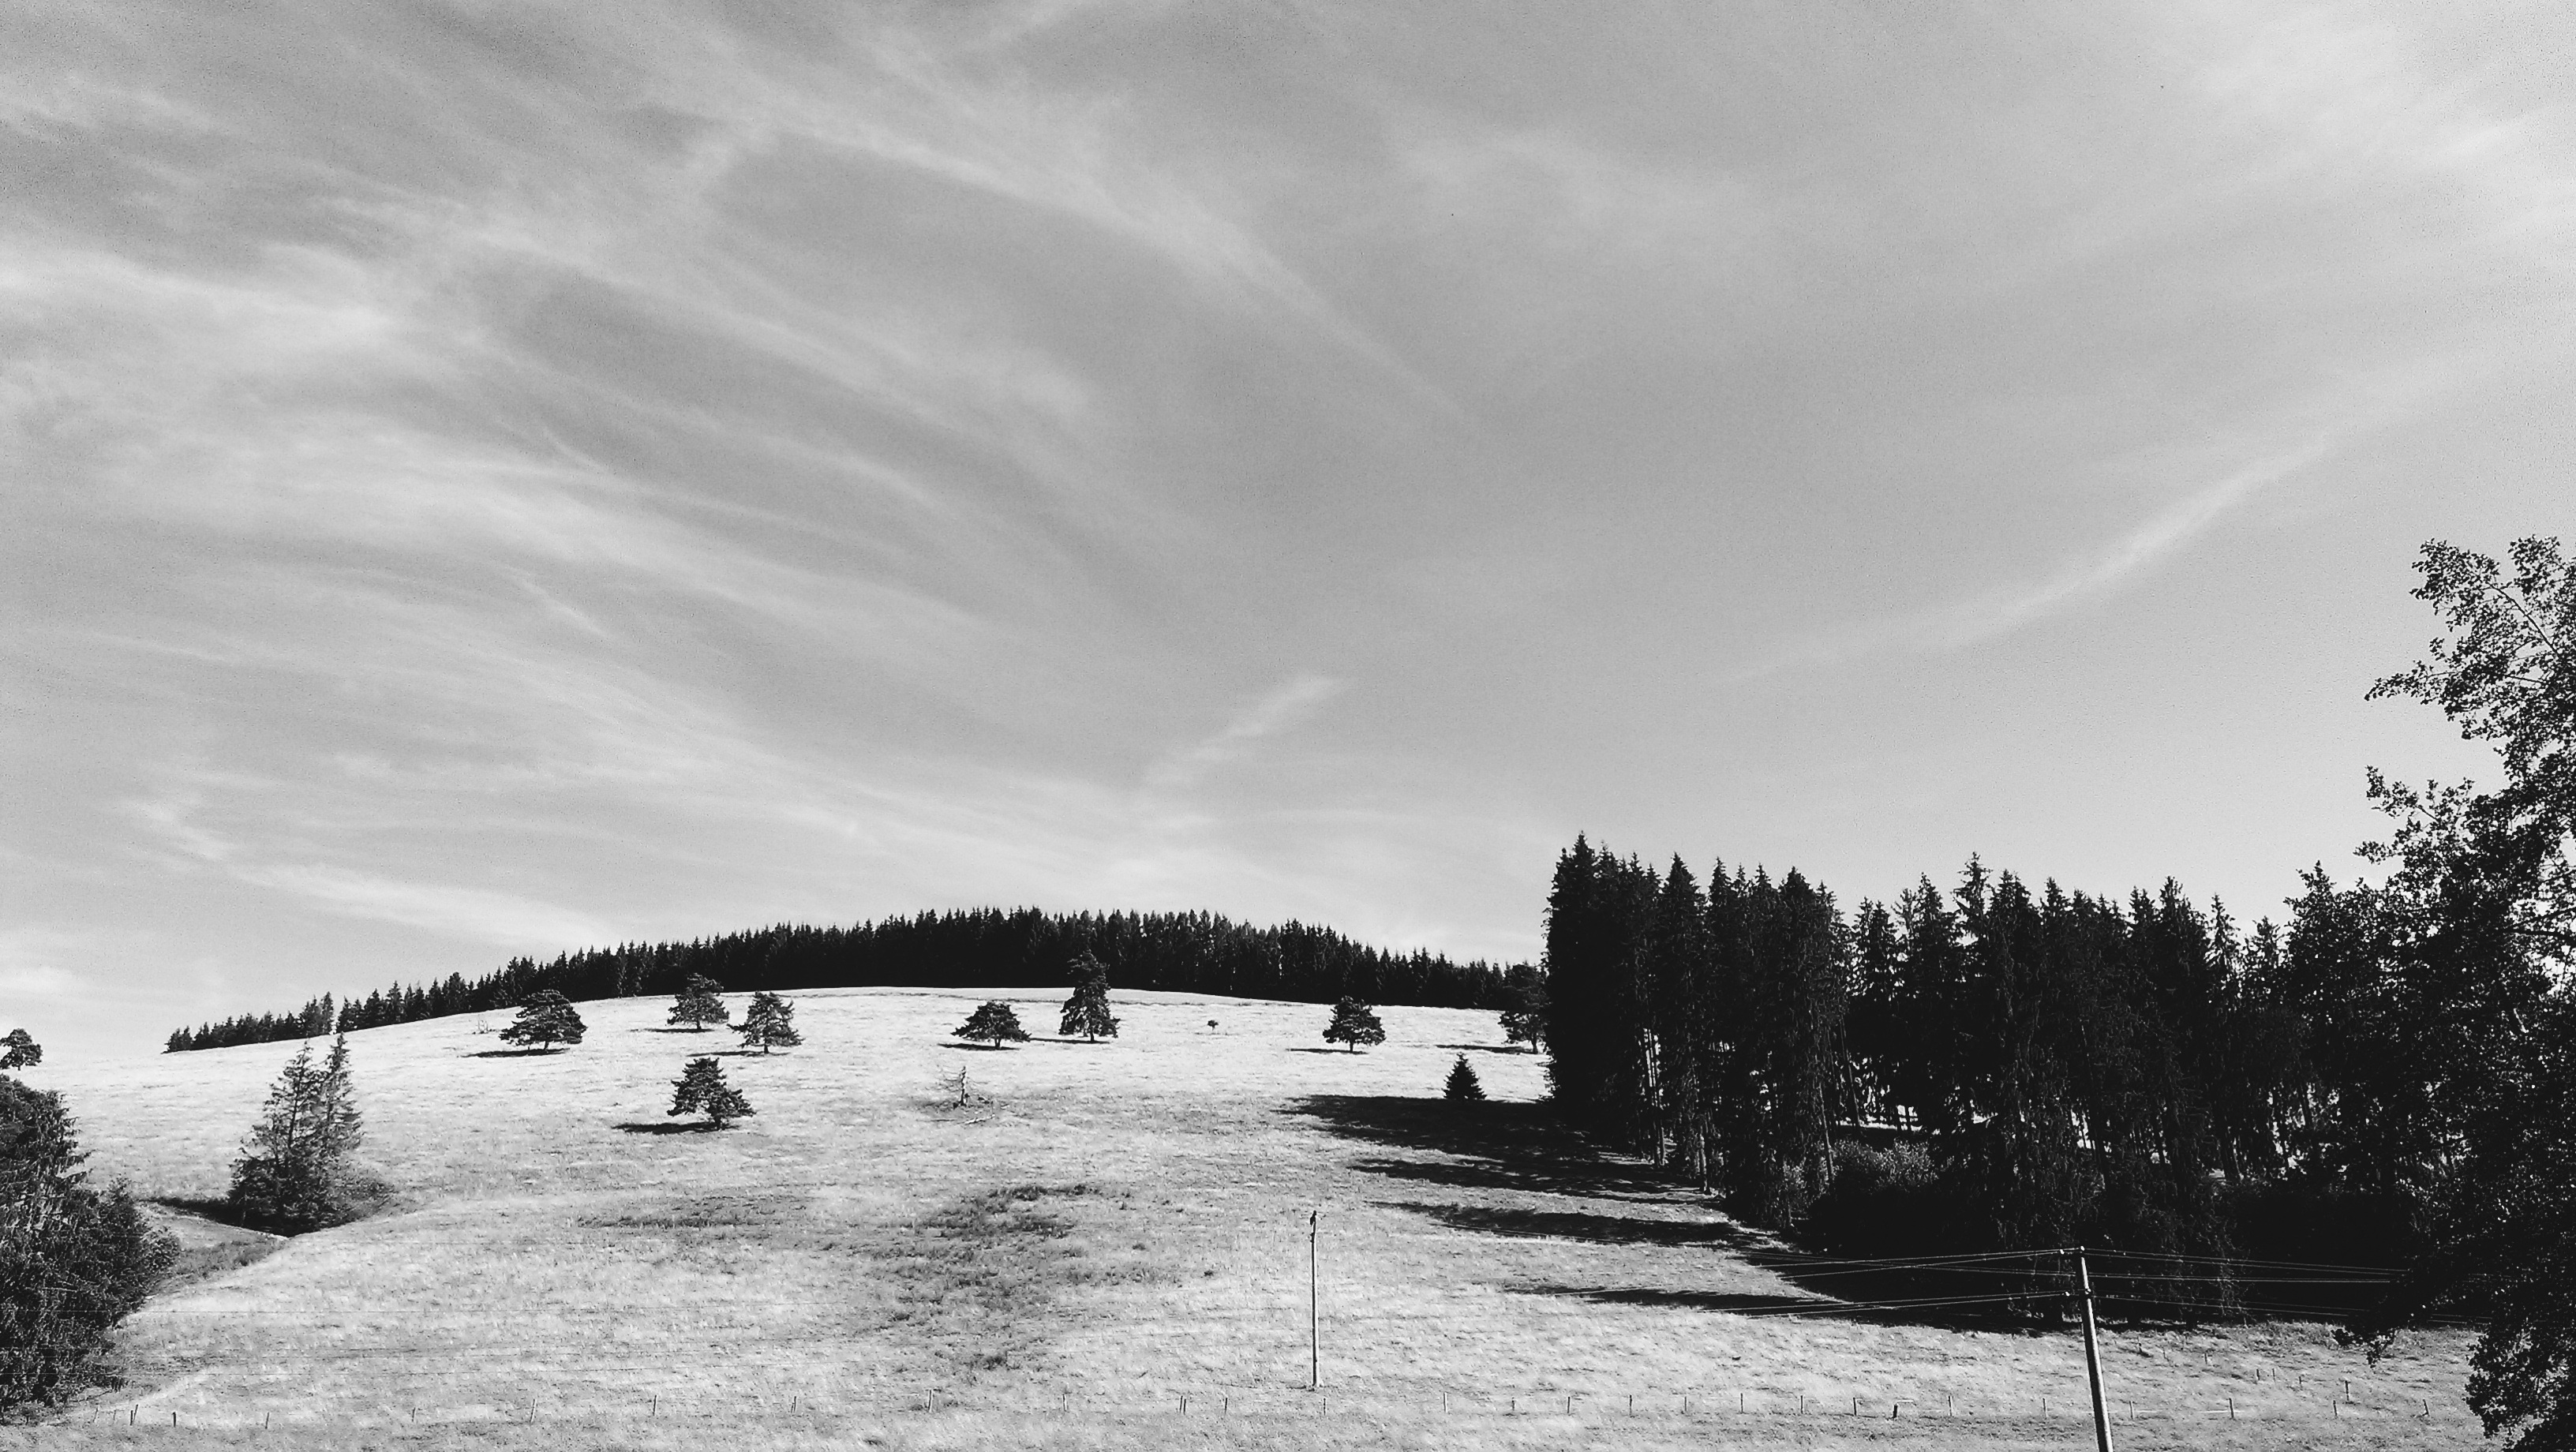
landscape, tree, nature, mountain, snow, winter, cloud, black and white, sky, morning, lake, weather, monochrome, season, rural area, monochrome photography, atmospheric phenomenon